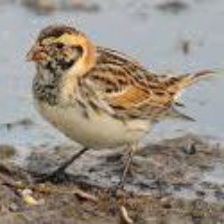
Species: MCKAYS BUNTING
Scientific name: PLECTROPHENAX HYPERBOREUS
ImageNet parent category: indigo_bunting